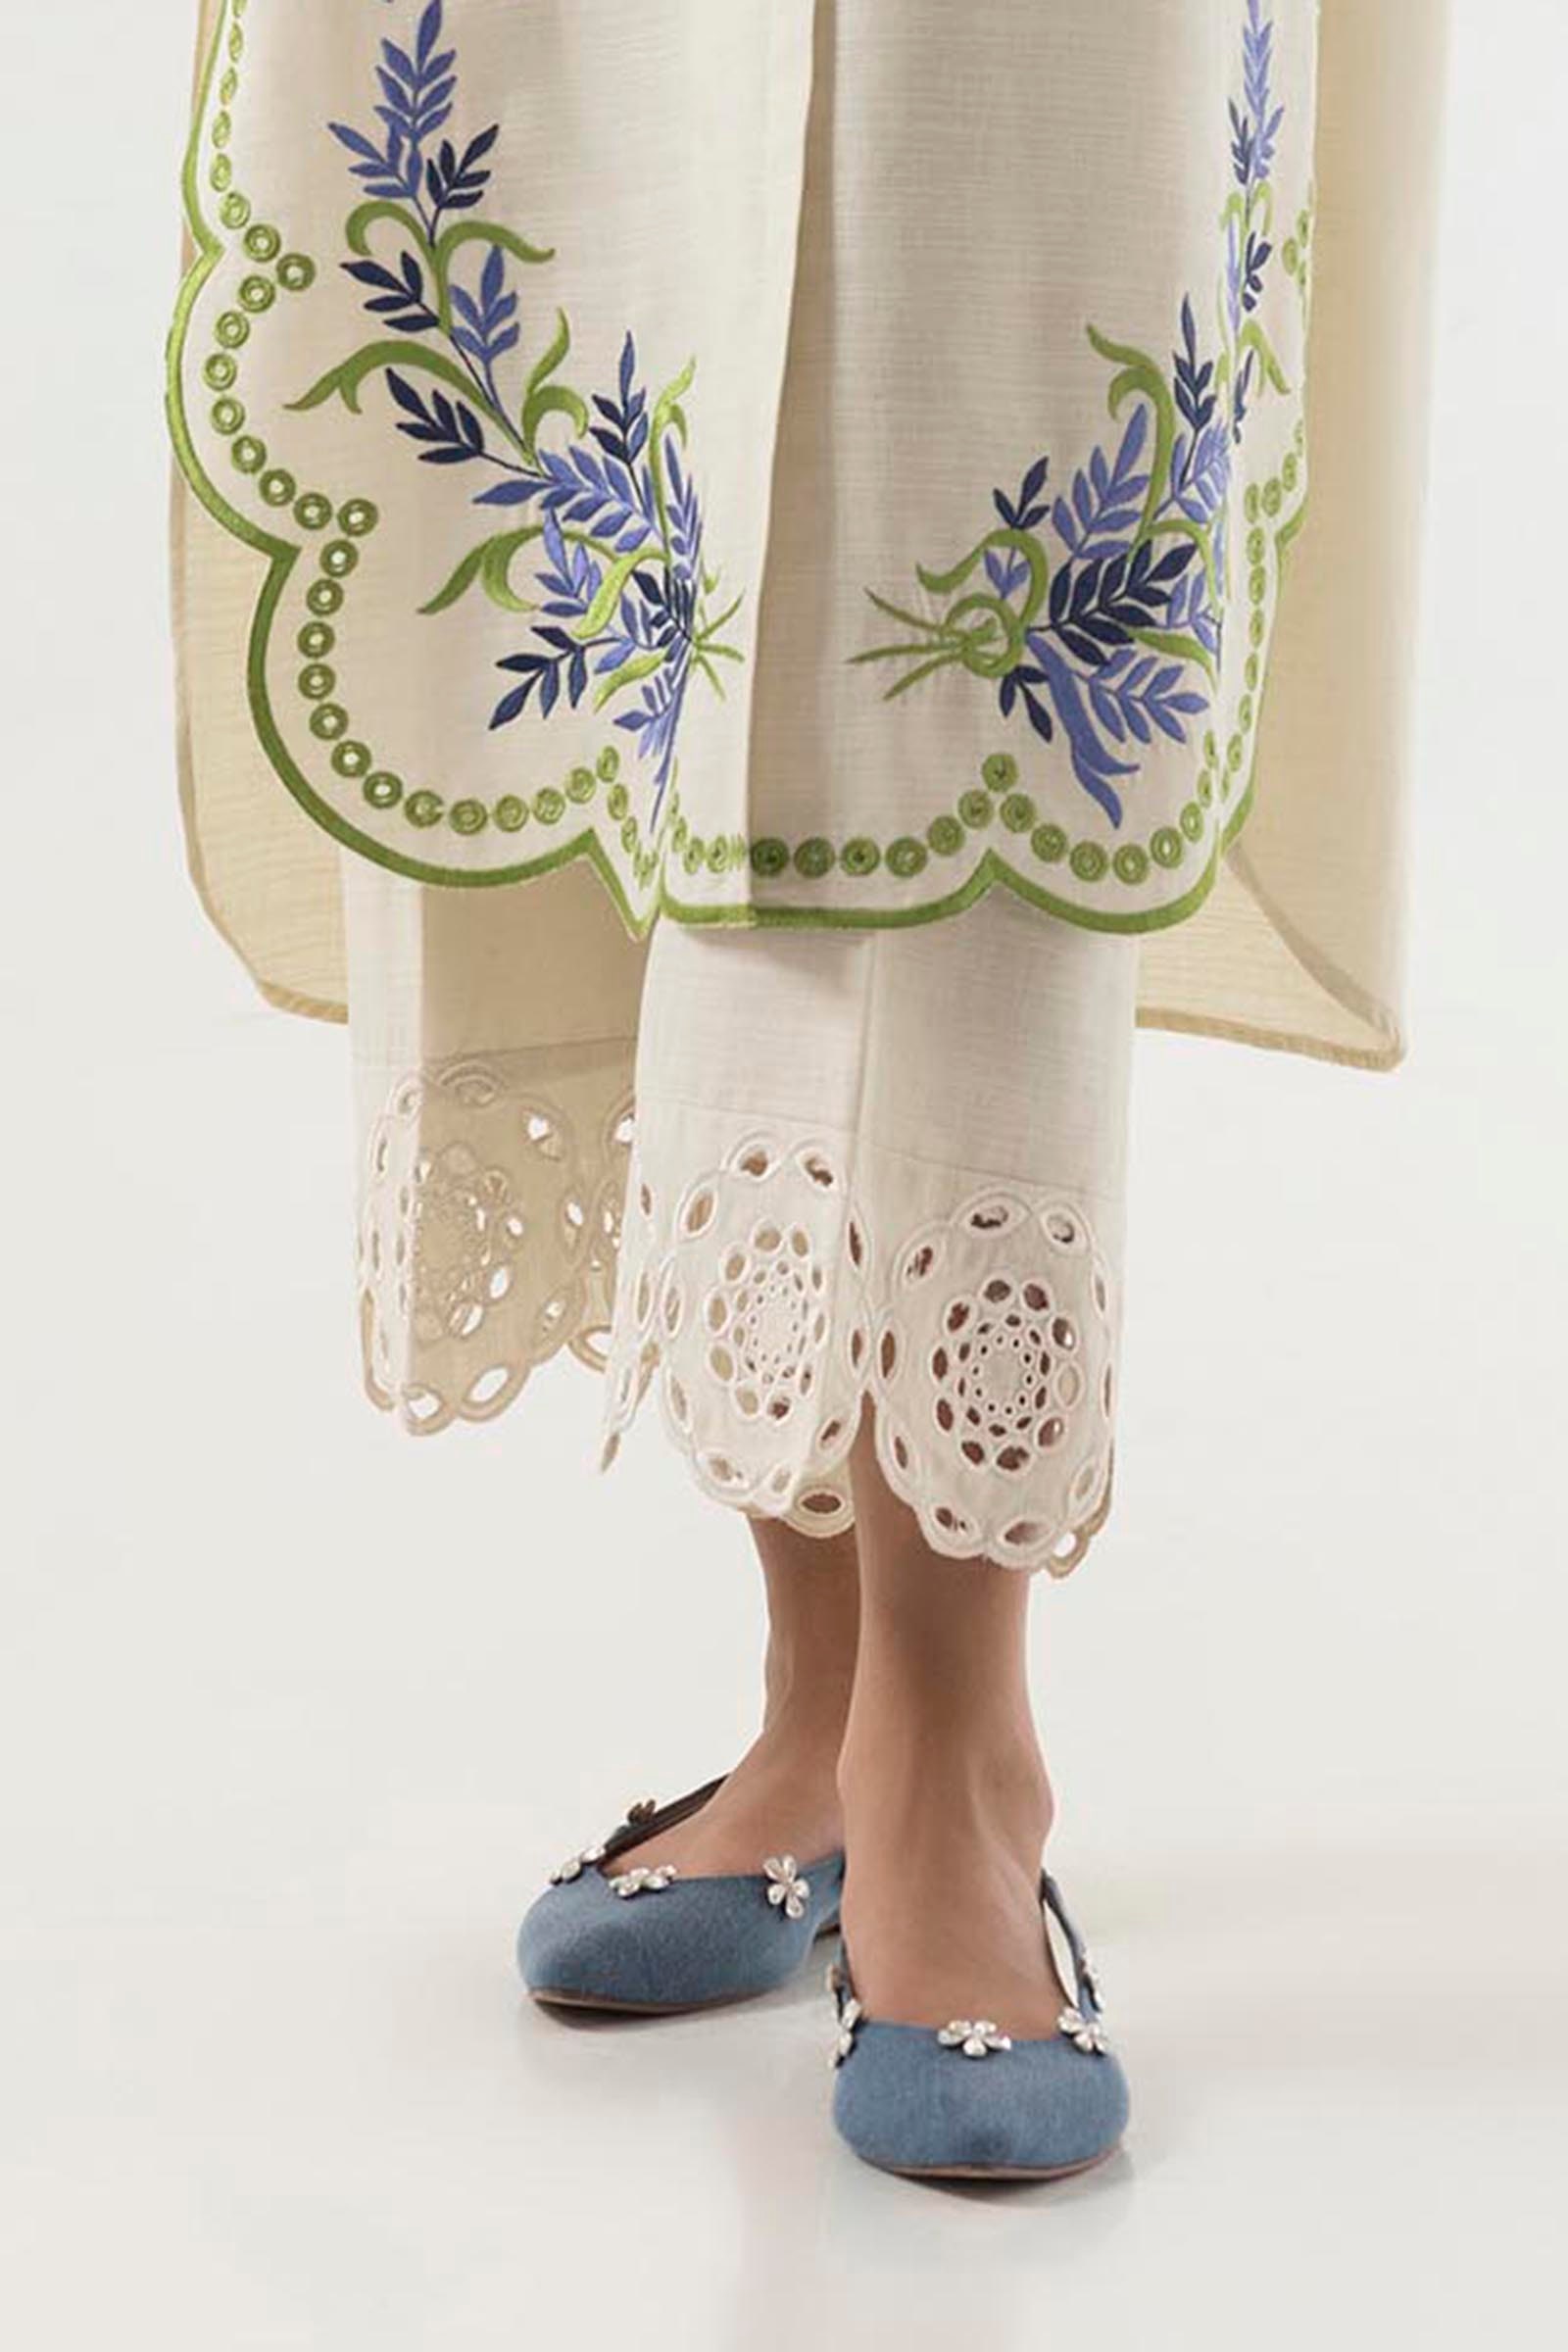
blue floral embroidered cotton tunic